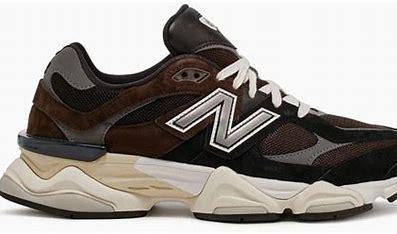
Brand: New
Model: Balance Lifestyle